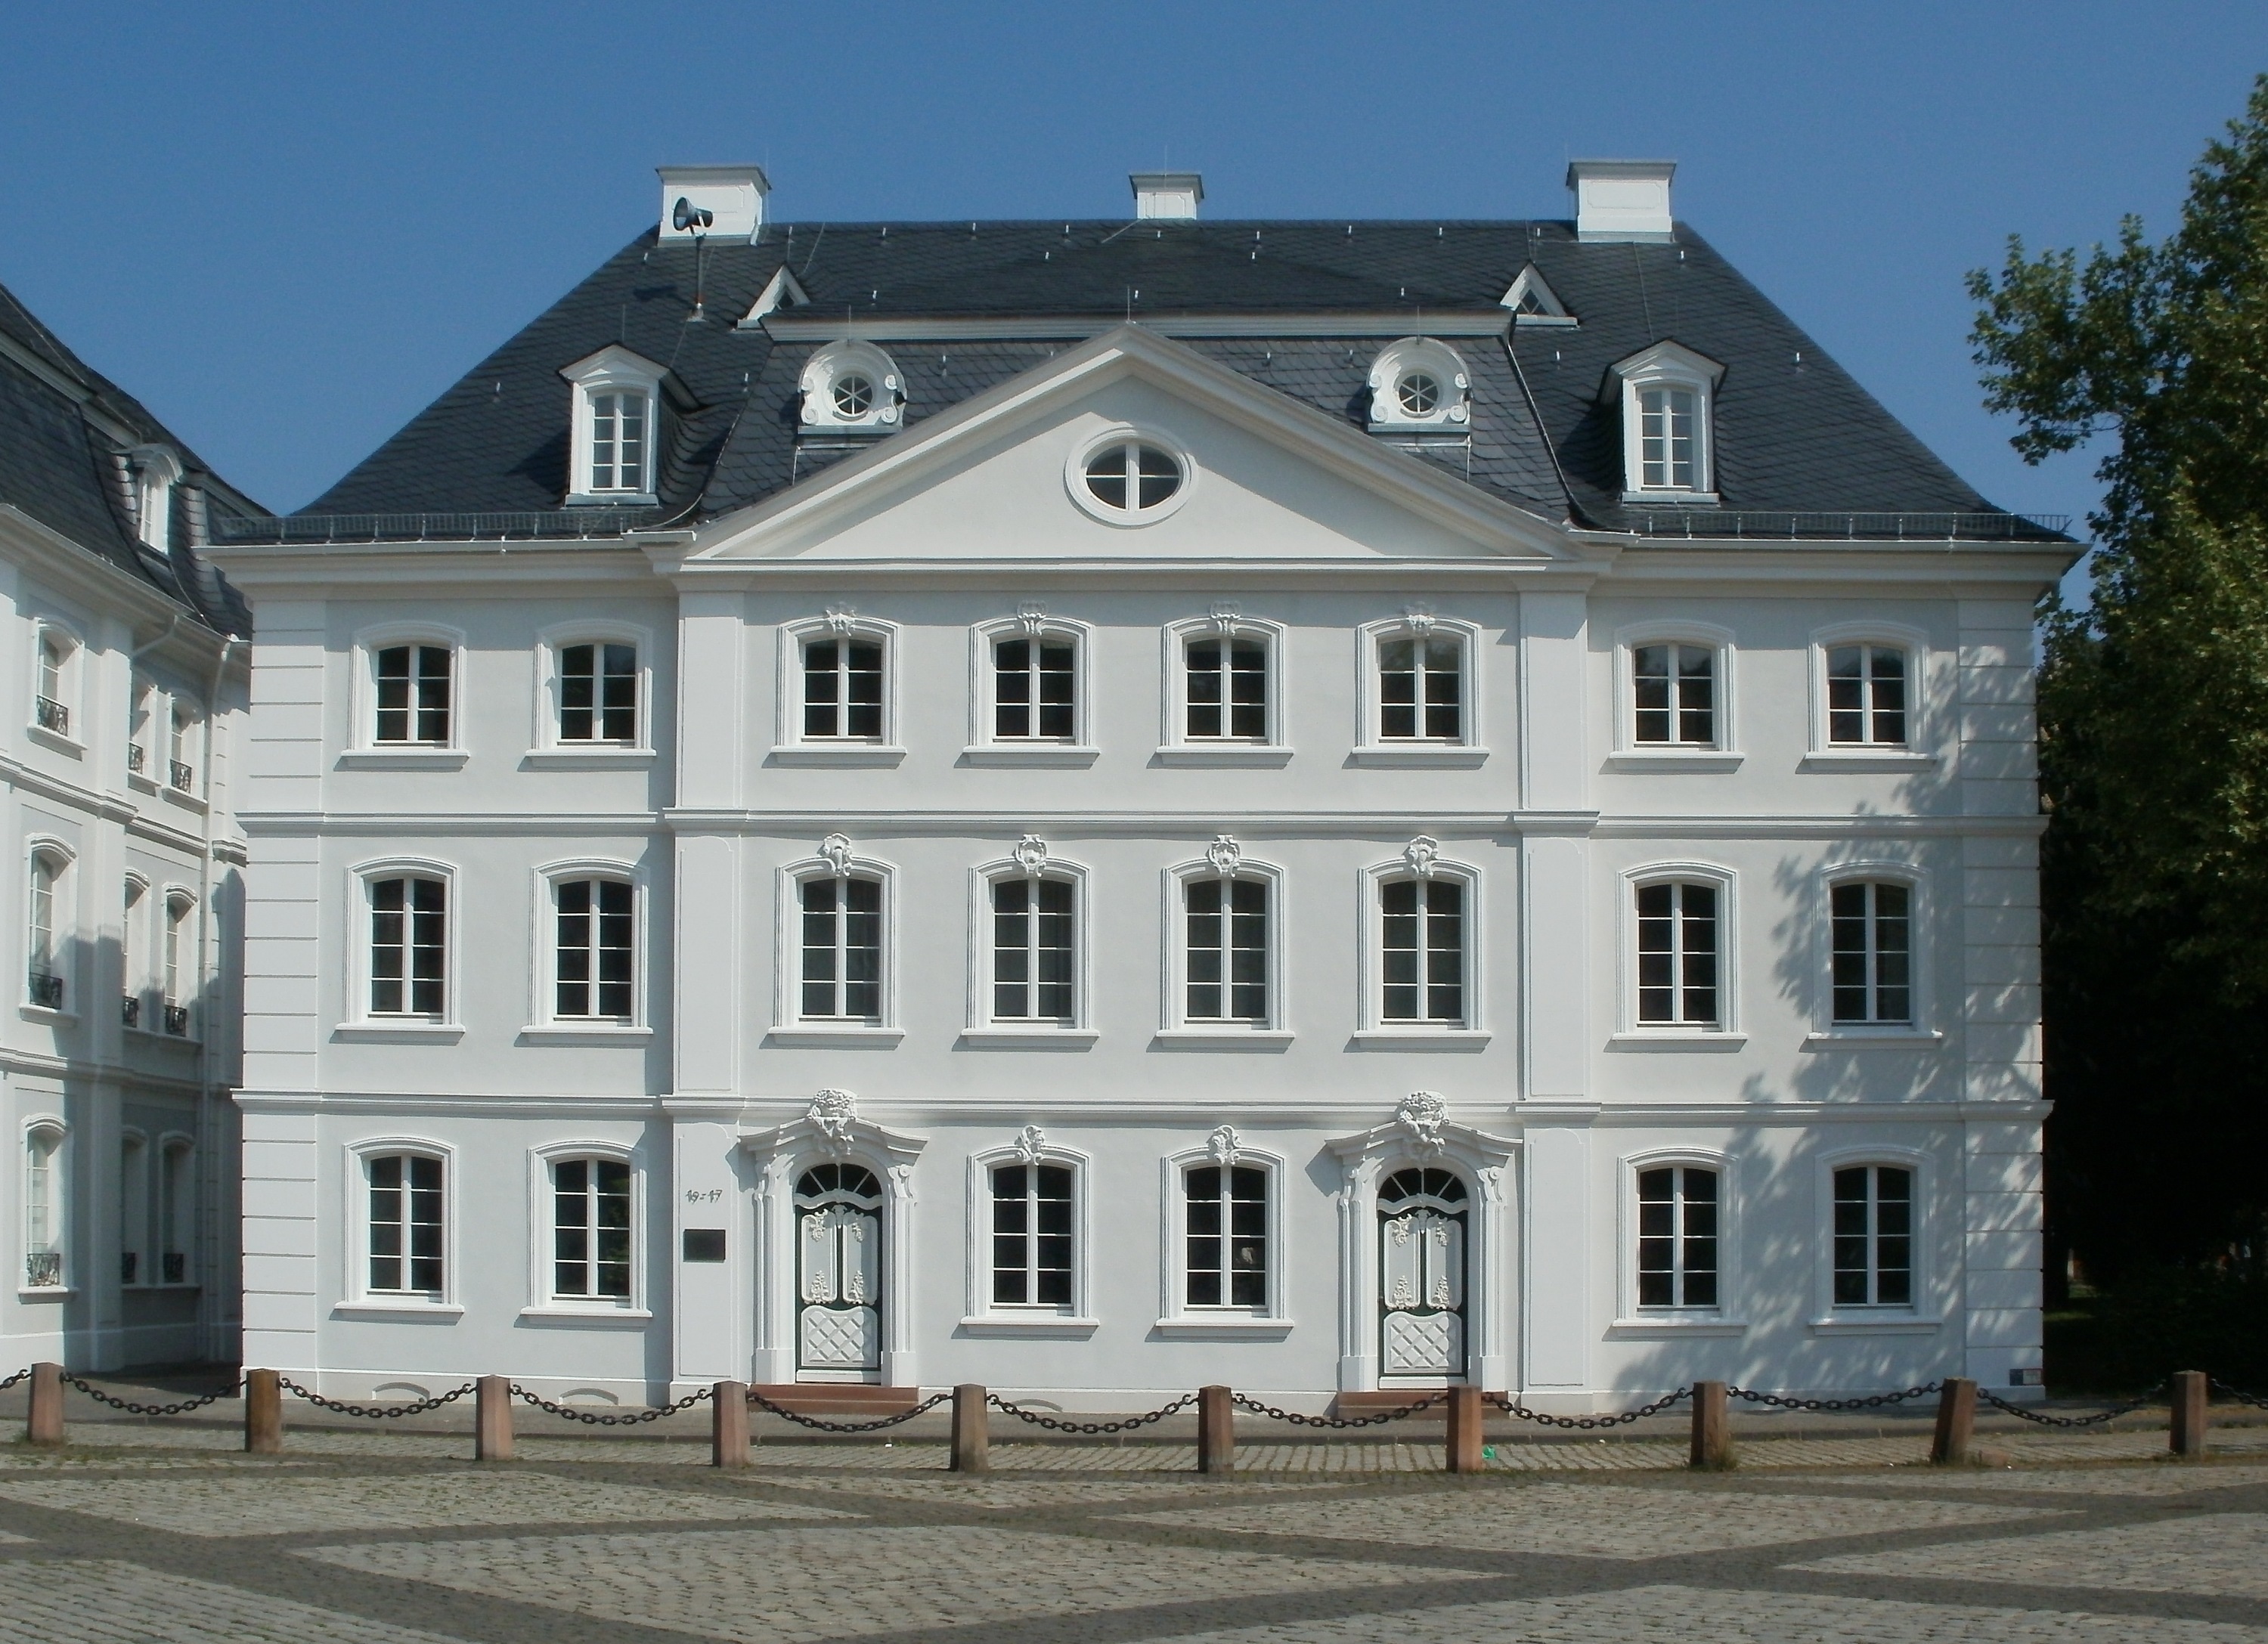
architecture, mansion, house, building, chateau, palace, old, home, facade, property, exterior, historic, living, apartments, front, classic, estate, restored, courthouse, manor house, real estate, stately home, classical architecture, residential area, saarbruecken, ludwigsplatz